Cup

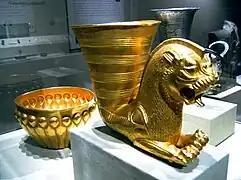
Achaemenid Persian Lion Rhyton in gold, BC

Cups have been used since the Stone Age and have been found at archeological sites throughout the world. A large number of the earliest cups are excavated from burials, and may have held offerings or supplies for the afterlife. Cups do not feature strongly in the earliest pottery found in most areas; the wares were thick and heavy, as were the carved stone vessels found in several early cultures. Probably cups in organic materials that have now decomposed, such as wood, bamboo and dried gourds were widely used. Large shells and birds' eggs have been used in some areas almost up to the present. Very simple single-use kulhar cups in unglazed terracotta, and sometimes unfired clay, are still used in South Asia, now mainly at tea stalls, and are very similar to those found at sites of the Bronze Age Indus Valley Civilization.